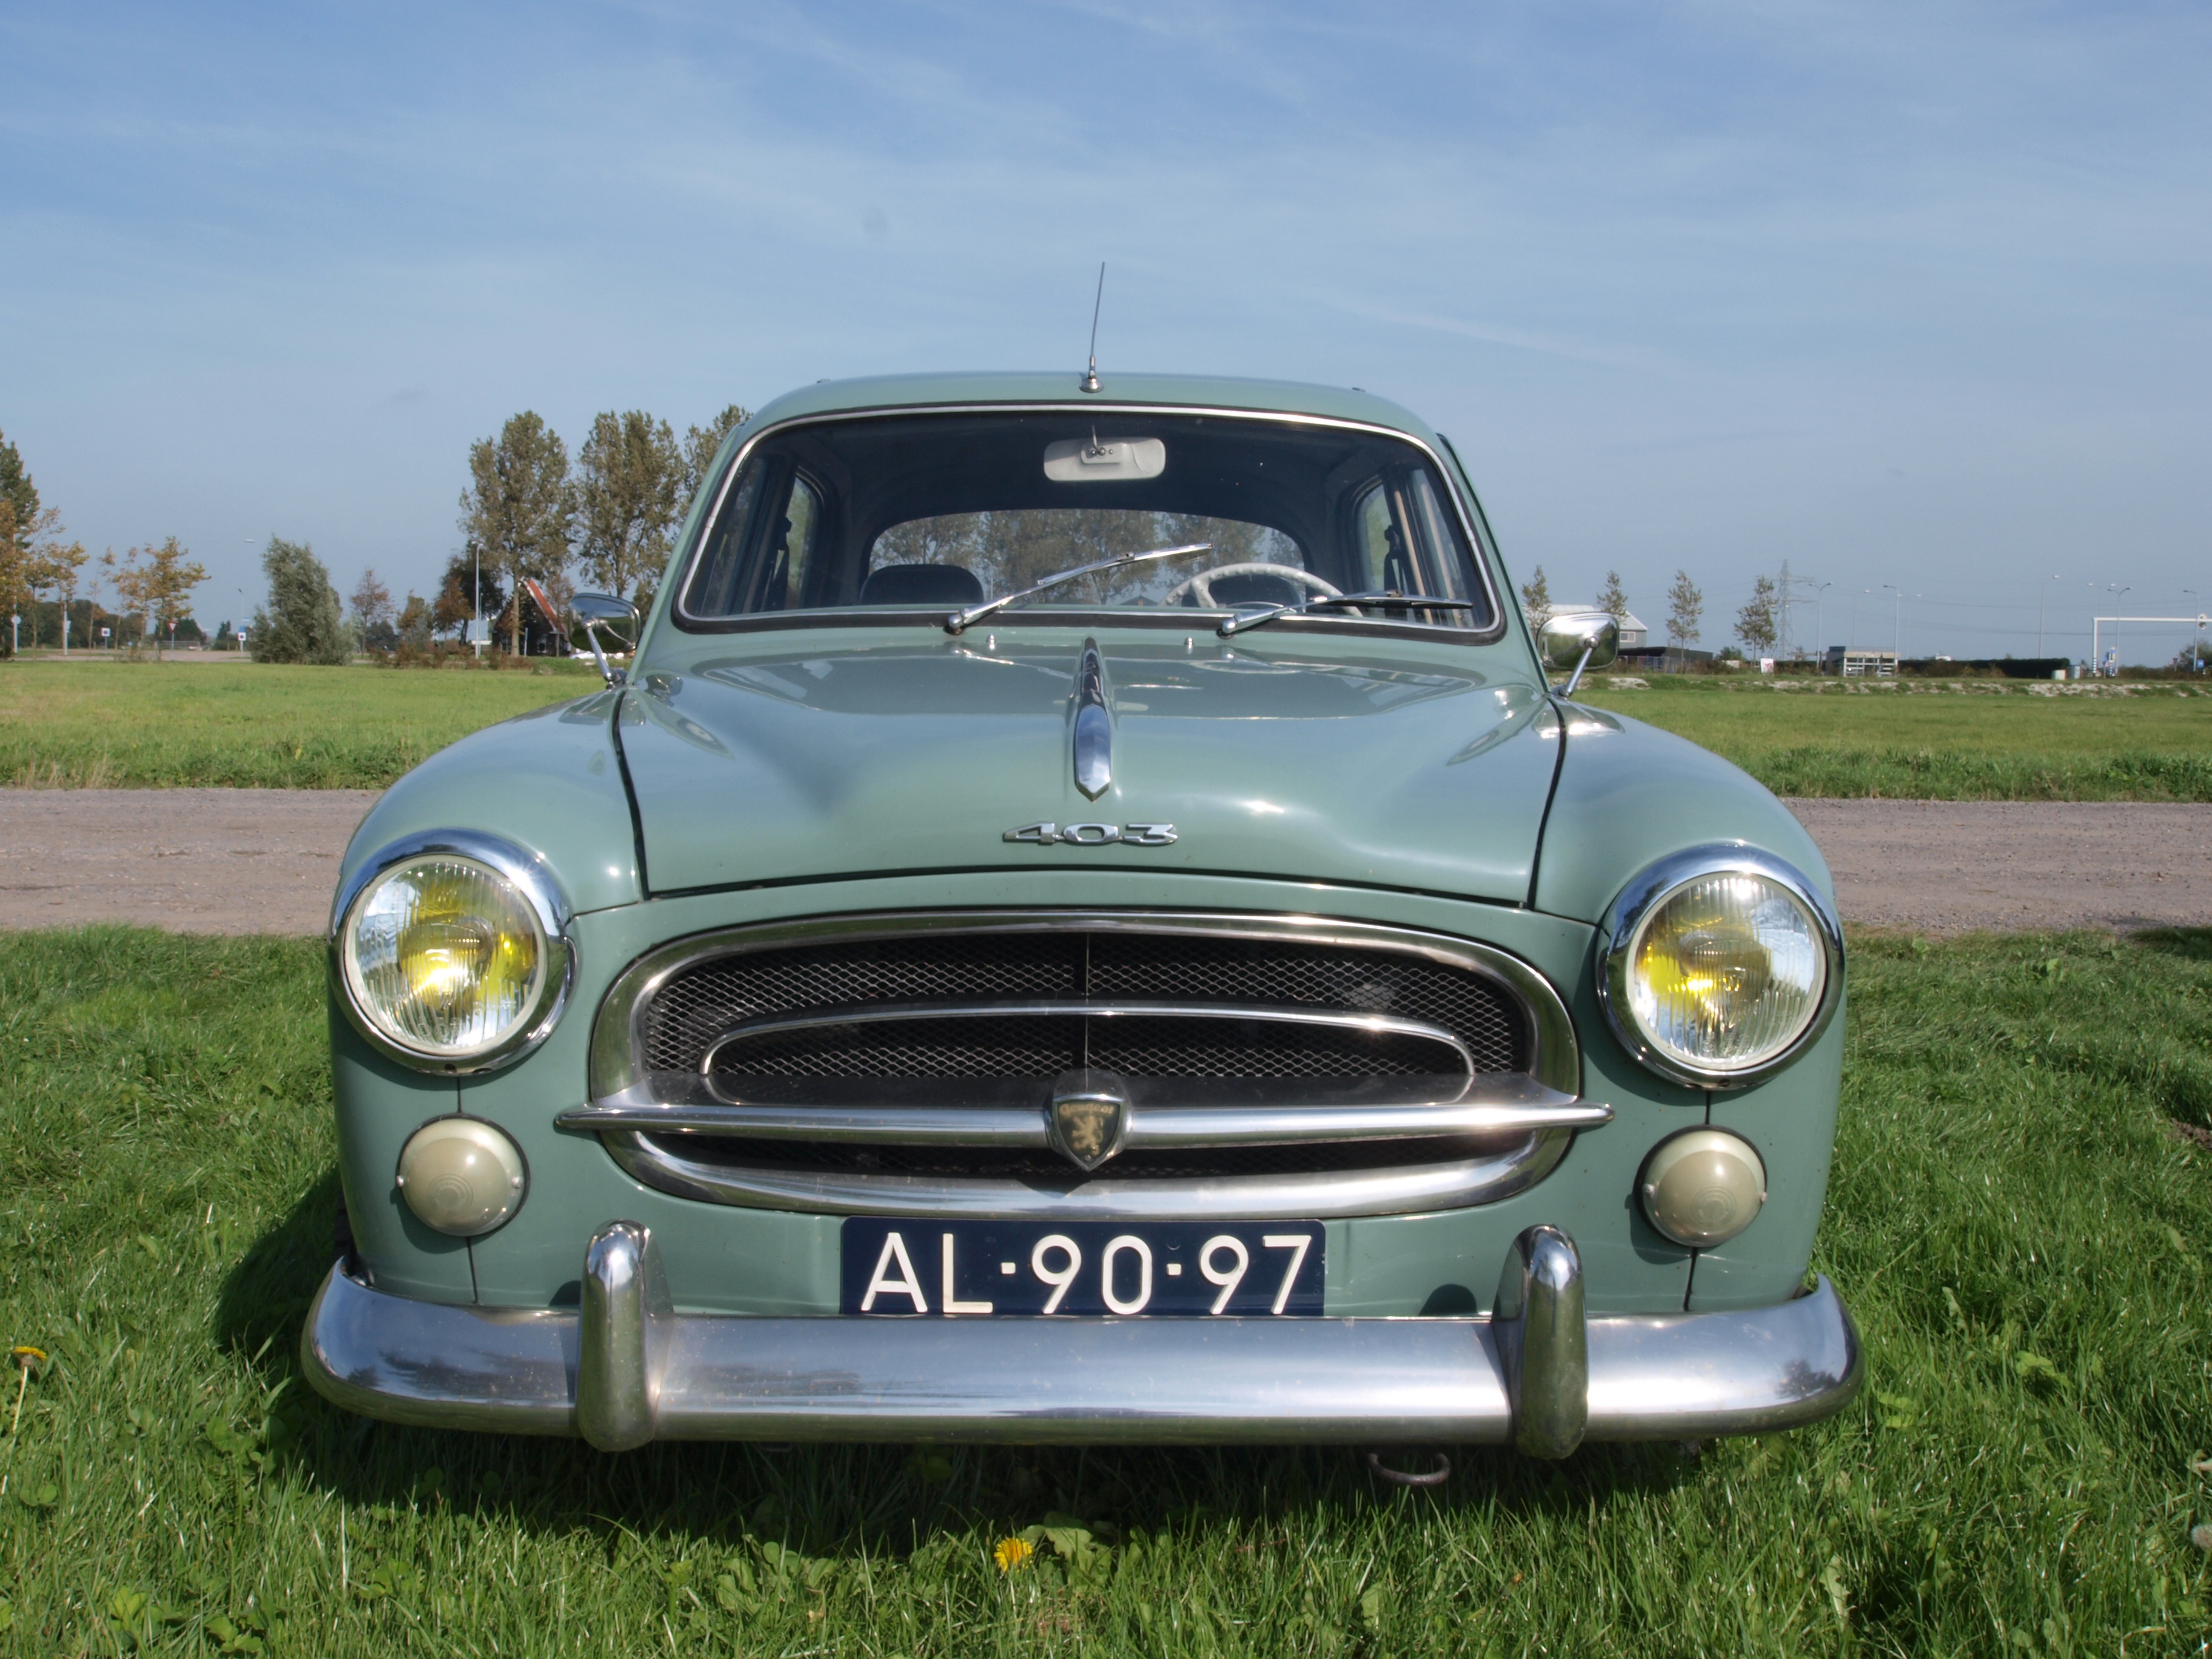
car, wheel, automobile, retro, driving, old, transportation, vehicle, machine, speed, classic car, sports car, vintage car, race car, motor, sedan, classic, convertible, peugeot, antique car, land vehicle, automobile make, automotive exterior, compact car, peugeot 403